Drayton, Leicestershire

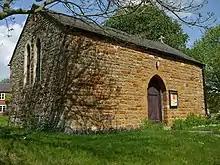
Church of St James

The church of St James stands on the green in Drayton and was listed as being Grade II on 7 December 1966. It is a single room built of stone and roofed with slate, constructed on the site of the former chapel which fell out of religious use in the 18th century and had been converted into a bake-house by 1794. In 1878, George Lewis Watson of Rockingham Castle bought the building and proceeded to remodel it throughout 1878-79 into a mission church. The door is in the centre of the south side; the east end has one, and the west end two, lancet windows. A bell on a bracket projects from the east end. A large semi-circular arch internally suggests that it was of 12th century origin. It is said to be Leicestershire's smallest consecrated church.